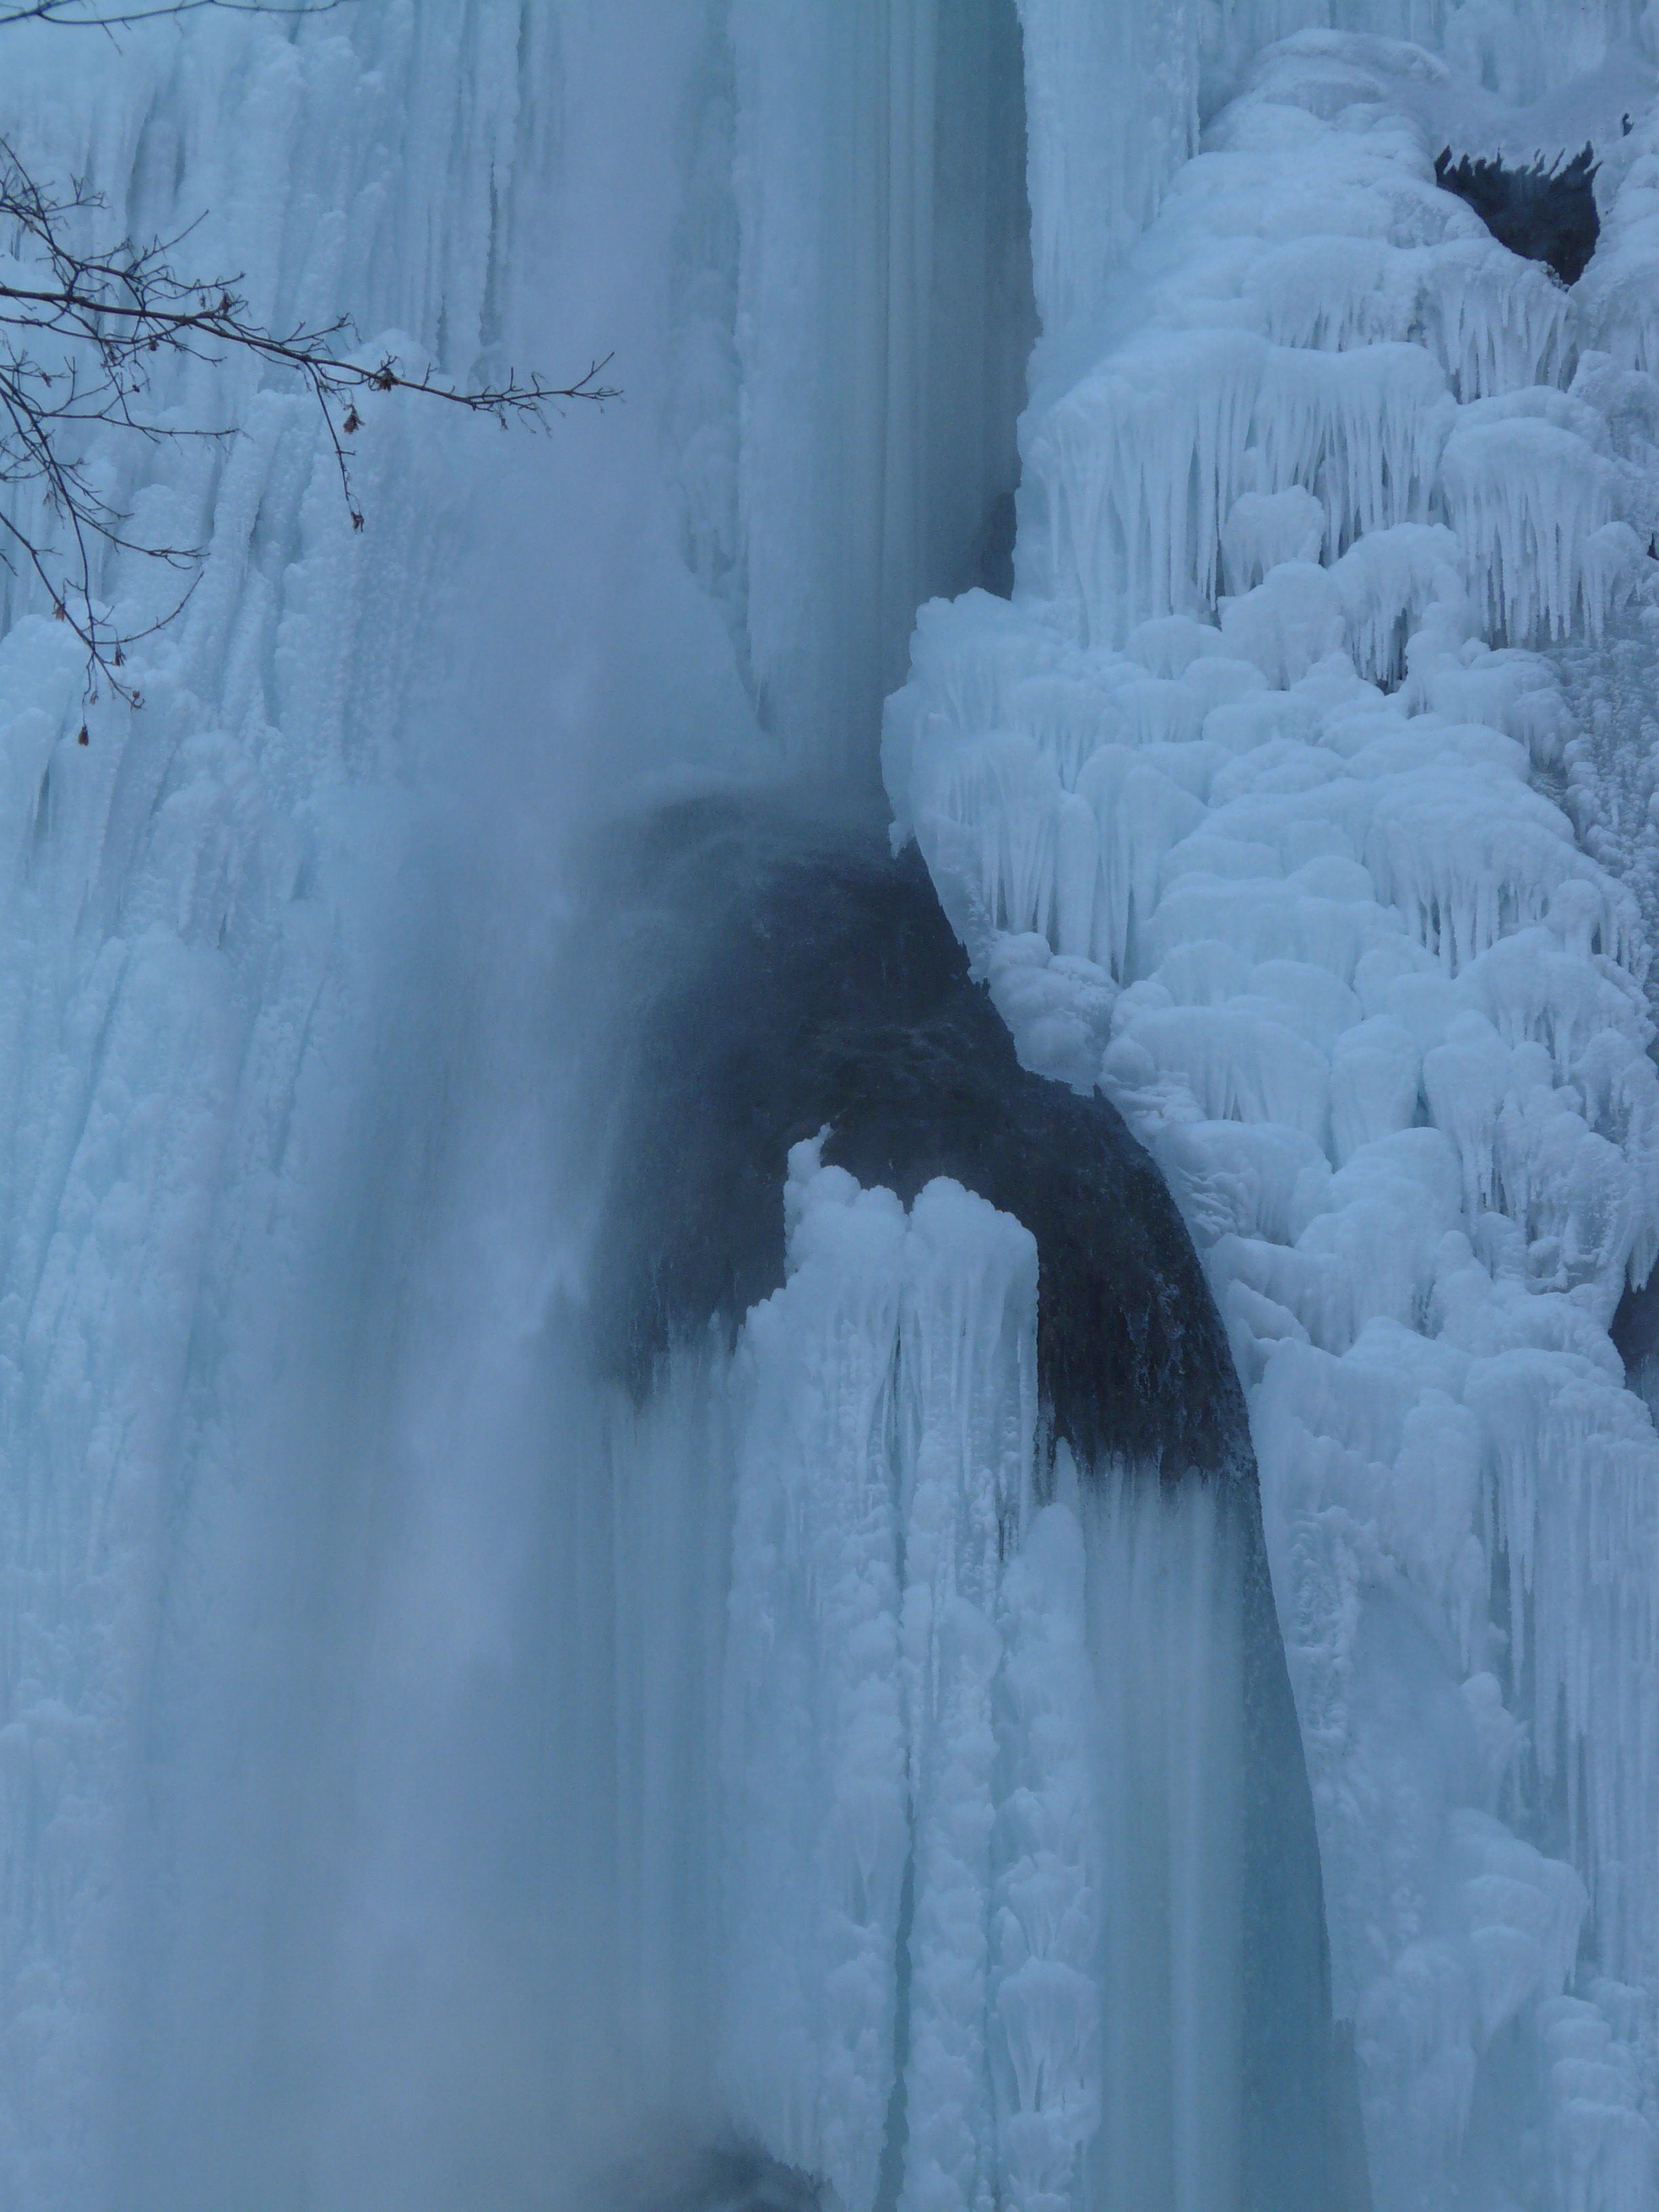
waterfall, cold, winter, adventure, formation, ice, frozen, season, sports, icicle, freezing, bad urach, urach waterfall, swabian alb, alb eaves, alb, outdoor recreation, urach, ice climbing, ice formations, geological phenomenon, individual sports